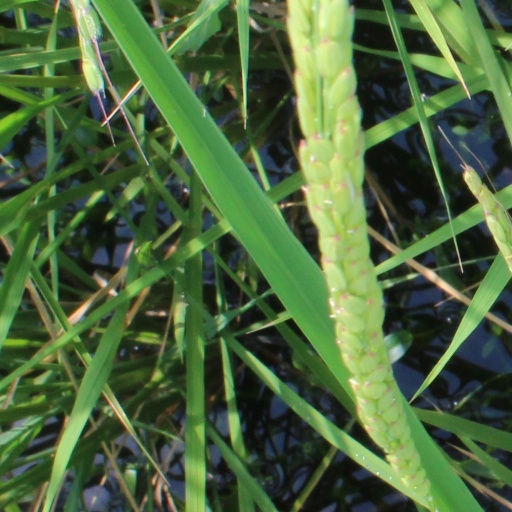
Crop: rice